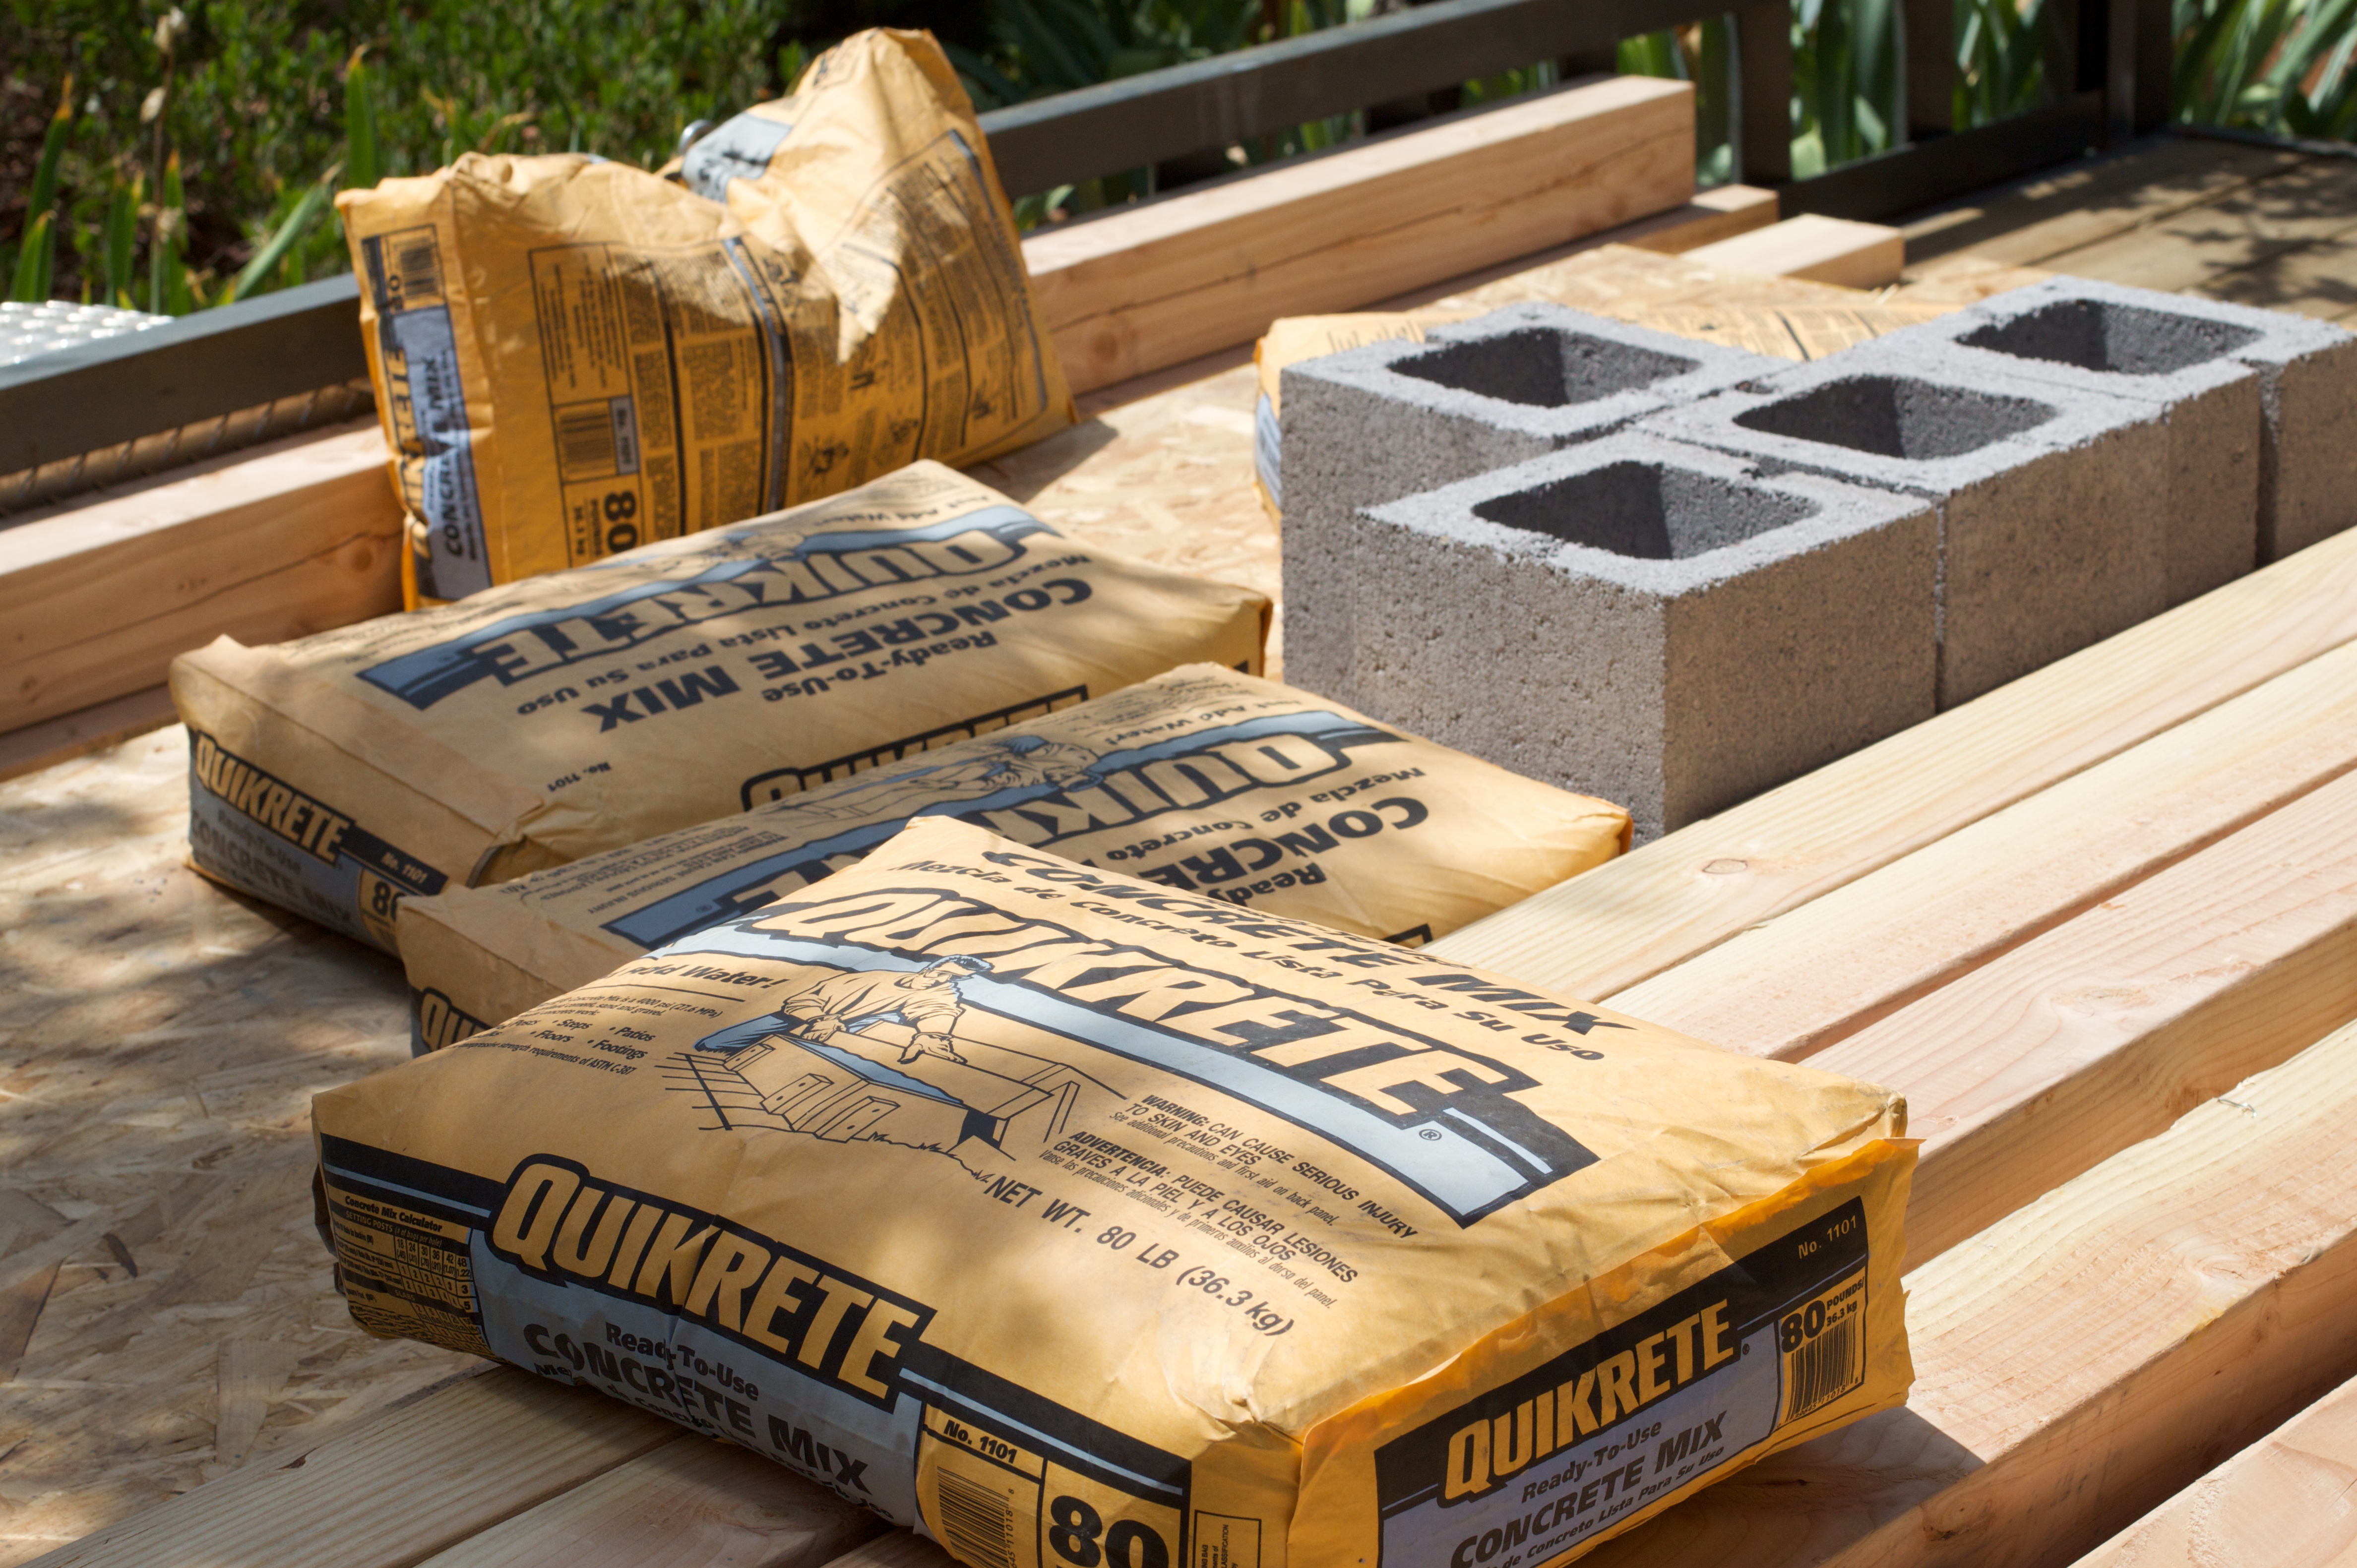
table, wood, floor, furniture, material, bed, flooring, outdoor structure